Sauternes (wine)

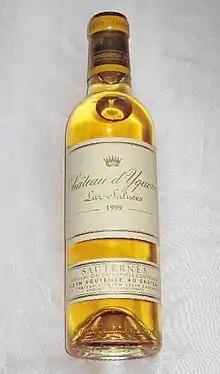
A half bottle of Sauternes from Château d'Yquem

Sauternes is a French sweet wine from the region of the same name in the Graves section in Bordeaux. Sauternes wine is made from Sémillon, sauvignon blanc, and muscadelle grapes that have been affected by "Botrytis cinerea", also known as noble rot. This causes the grapes to become partially raisined, resulting in concentrated and distinctively flavored wines. Due to its climate, Sauternes is one of the few wine regions where infection with noble rot is a frequent occurrence. Even so, production is a hit-or-miss proposition, with widely varying harvests from vintage to vintage. Wines from Sauternes, especially the "Premier Cru Supérieur" estate Château d'Yquem, can be very expensive, largely due to the very high cost of production. Barsac lies within Sauternes and is entitled to use either name. Somewhat similar but less expensive and typically less-distinguished wines are produced in the neighboring regions of Monbazillac, Cérons, Loupiac and Cadillac. In the United States, there is a semi-generic label for sweet white dessert wines known as "sauterne" without the "s" at the end and uncapitalized.